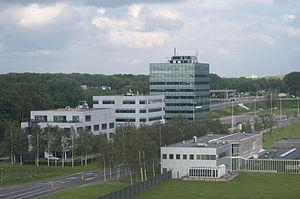
Un immeuble de bureaux est un bâtiment servant essentiellement à héberger des utilisateurs de bureaux quoiqu'il puisse aussi inclure des espaces commerciaux accessoires, des locaux d'entreposage et très souvent des espaces de stationnement.